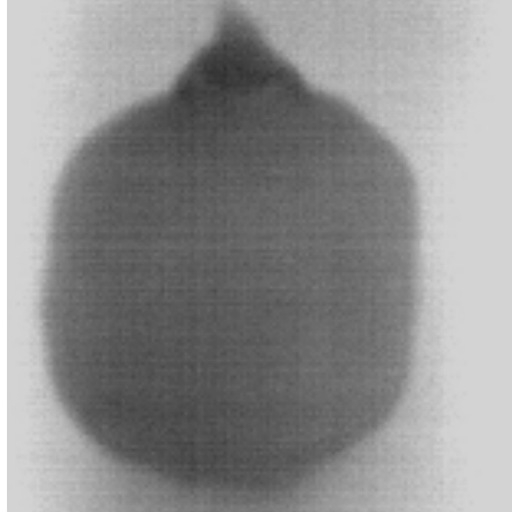
Label: Major Defect